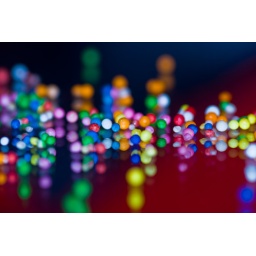
Little candy balls spread over a mirror, using a red cloth's reflection for background.